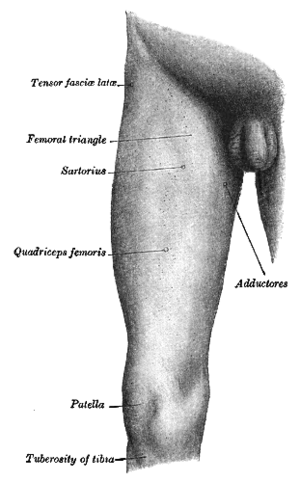
Lårmusklen / Yderligere billeder
Quadriceps femoris, også kaldet quadriceps, quadriceps extensor eller quads, er en stor muskelgruppe der indeholder de fire muskler på forsiden af låret. Det er den store ekstensormuskel på knæet, hvor den danner en stor kødfyldt masse der dækker forsiden og siderne på lårbenet.